Oppi Untracht

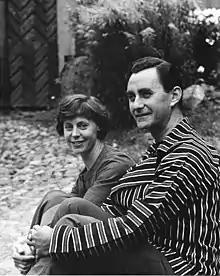
Oppi Untracht with his wife Saara Hopea in 1960.

Oppi A. J. Untracht (November 17, 1922 – July 5, 2008) was an American master metalsmith, educator, and writer.